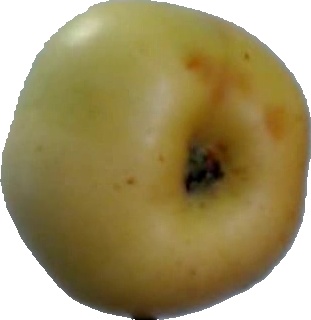
Label: apple_6